Maurice Barrymore

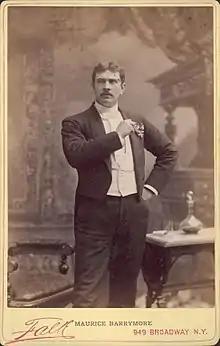
Maurice Barrymore as Wilding in "Captain Swift" (1888) by C. Haddon Chambers

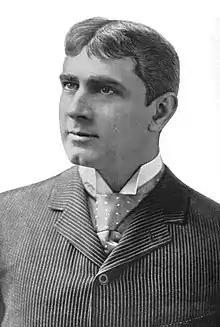
Maurice Barrymore mid 1890s.

On 29 December 1874, Barrymore emigrated to the United States, sailing aboard the SS "America" to Boston, and joined Augustin Daly's troupe, making his début in "Under the Gaslight". He made his Broadway début in December 1875 in "Pique" opposite Emily Rigl; in the cast was a young actress, Georgiana Drew, known as Georgie. Maurice and Georgiana had been introduced earlier by her brother John Drew Jr. who had befriended Maurice when he first arrived in America. Drew Jr. and Georgiana later brought Barrymore home to Philadelphia to be introduced to her mother, the formidable Mrs. John Drew, who for some reason wasn't too enthralled by the young man.